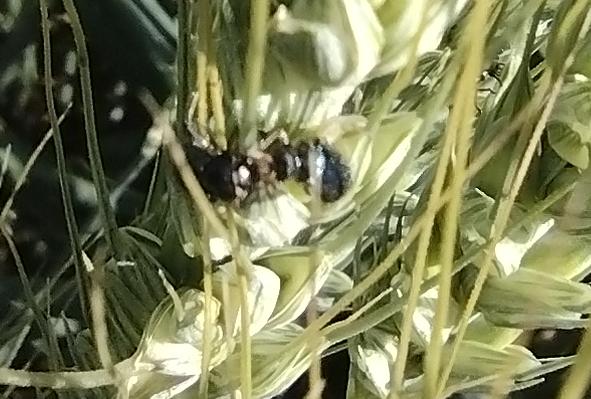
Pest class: predators